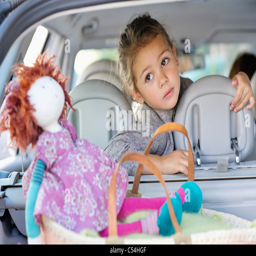
cute little sitting in a car while mother driving the car